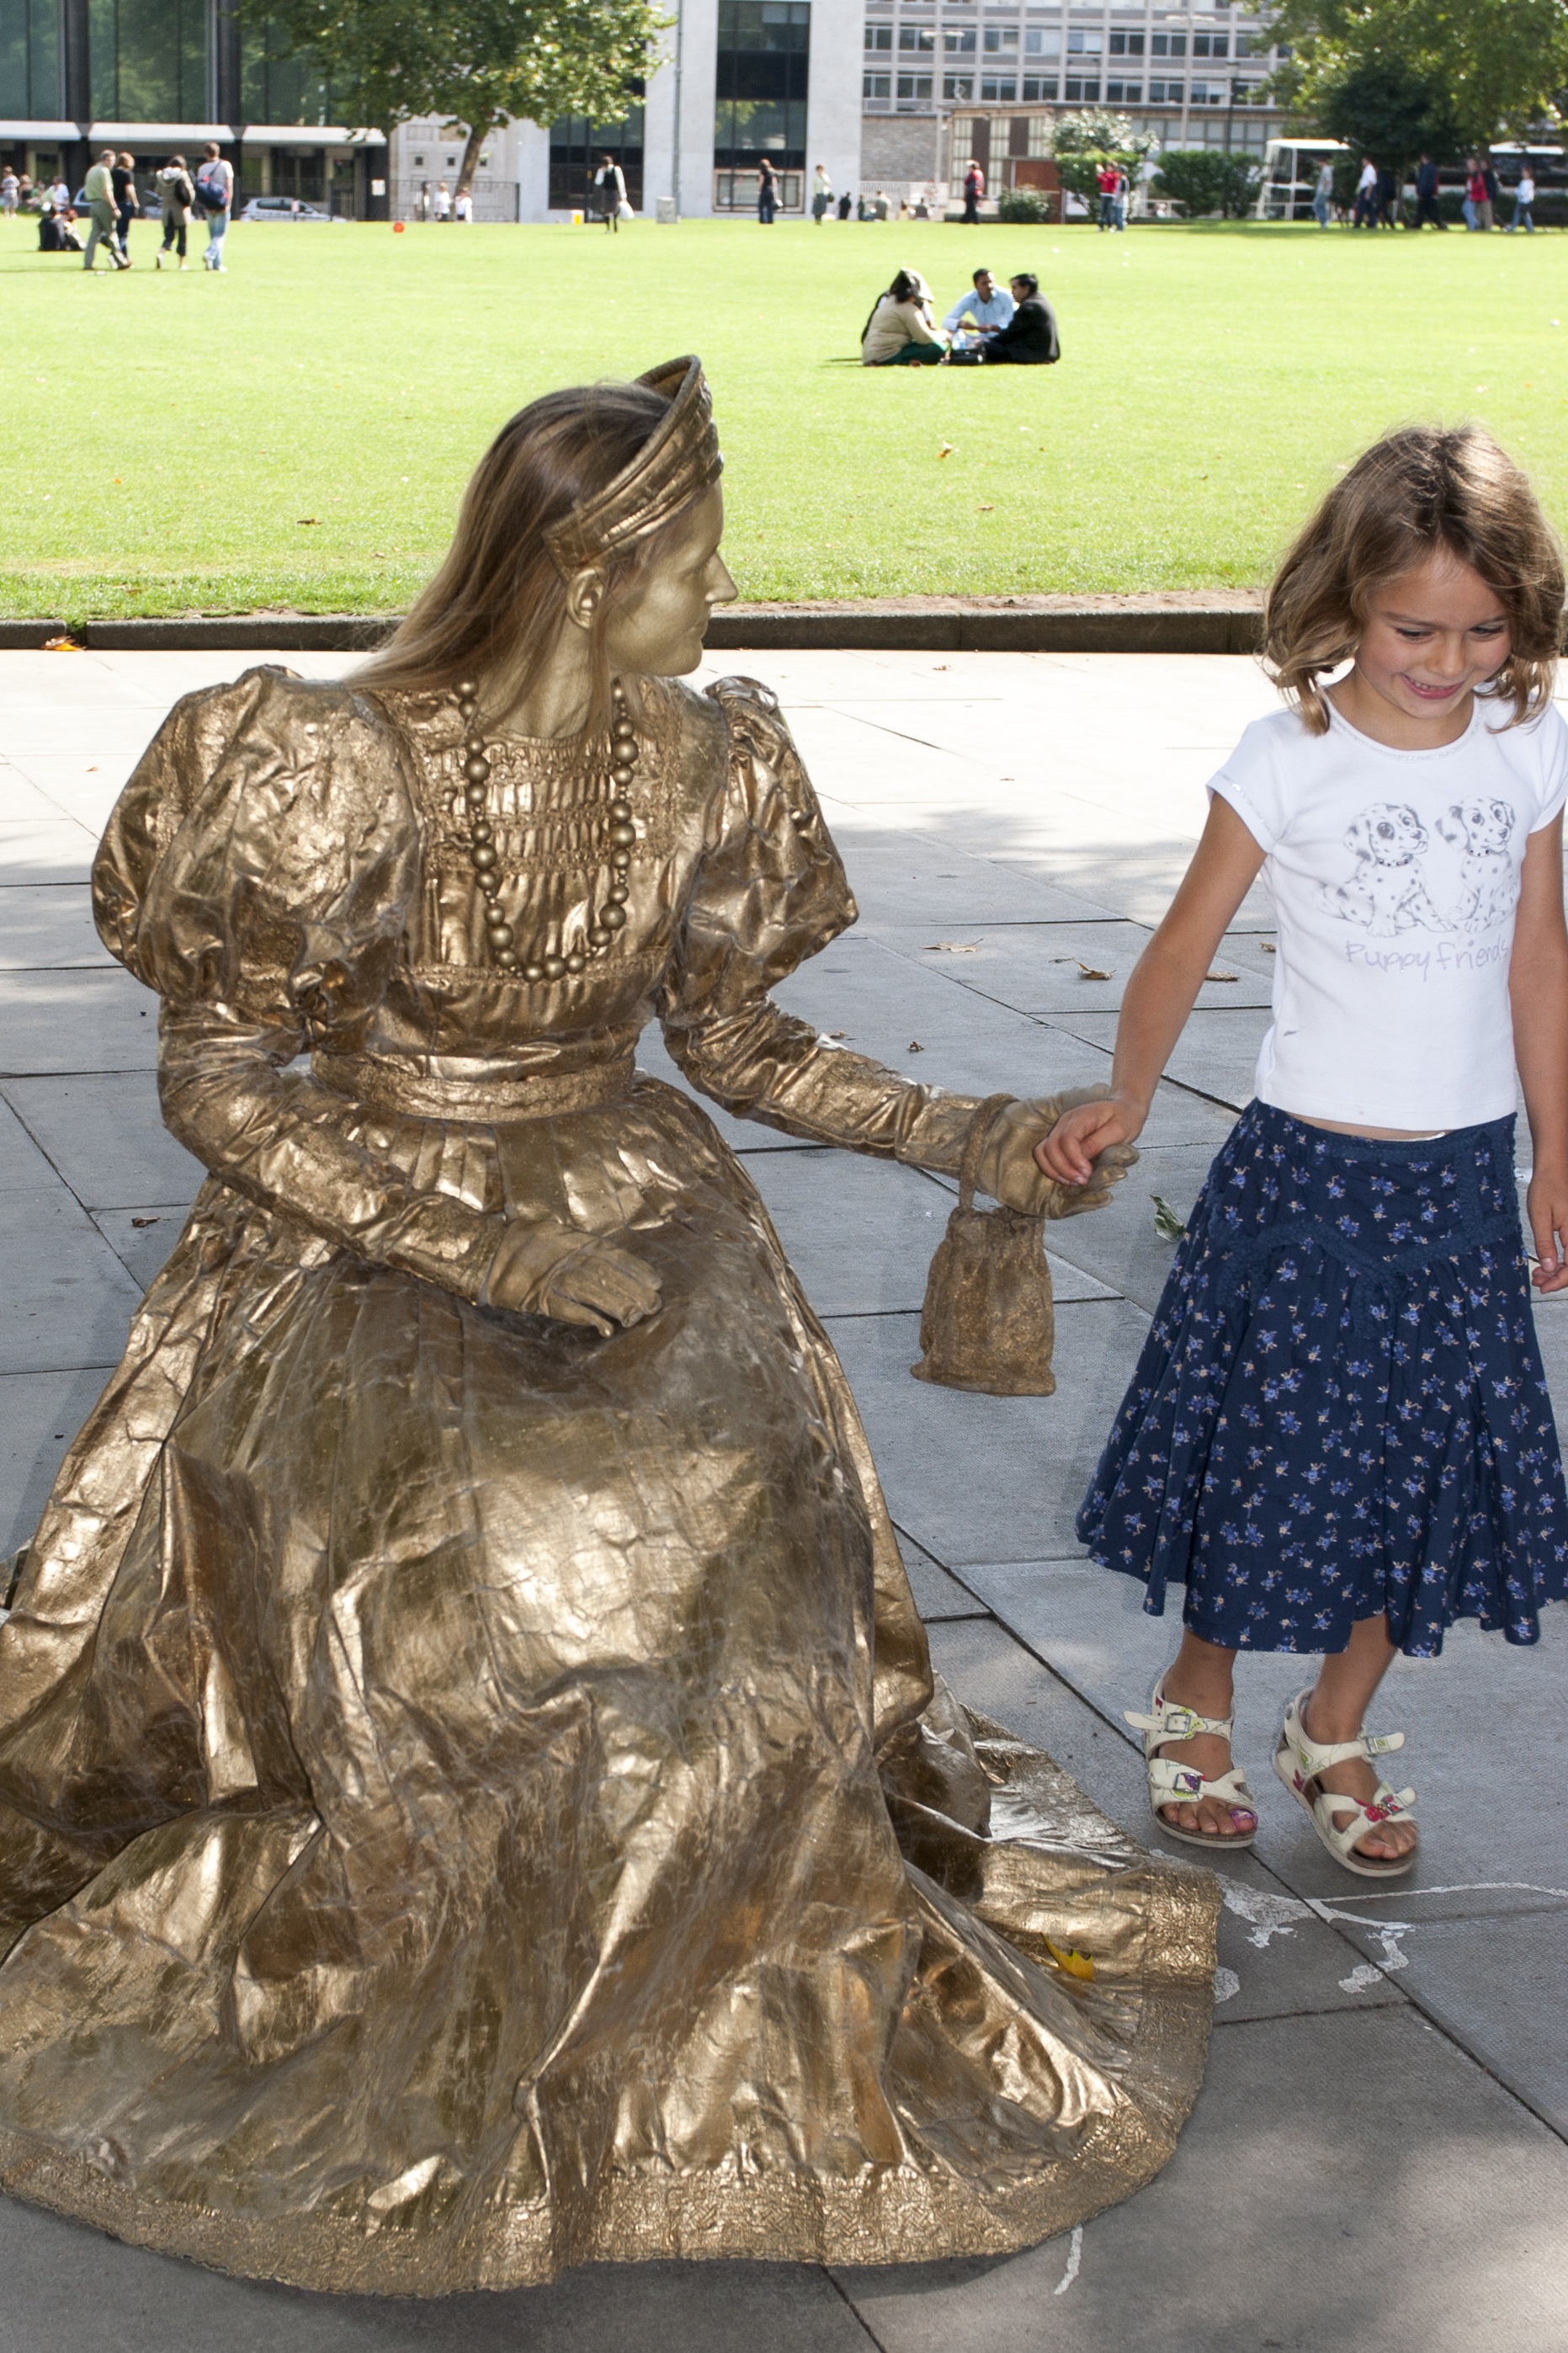
monument, travel, statue, england, sculpture, london, sunday, art, dress, thames embankment, girl and the queen